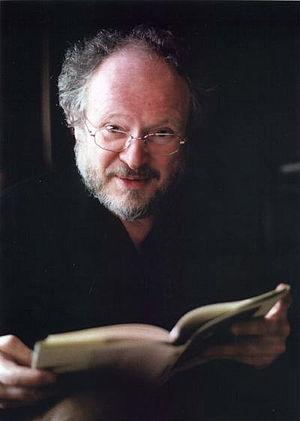
Henri Wittmann, né en 1937, est un linguiste québécois.